Tobias Crisp

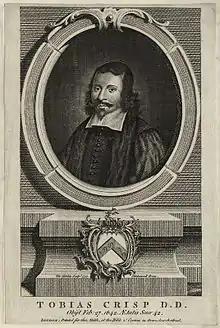

Tobias Crisp D.D. (1600 – 1643) was an English clergyman and reputed antinomian. In the end he proved a divisive figure for English Calvinists, with a serious controversy arising from the republication of his works in the 1690s.